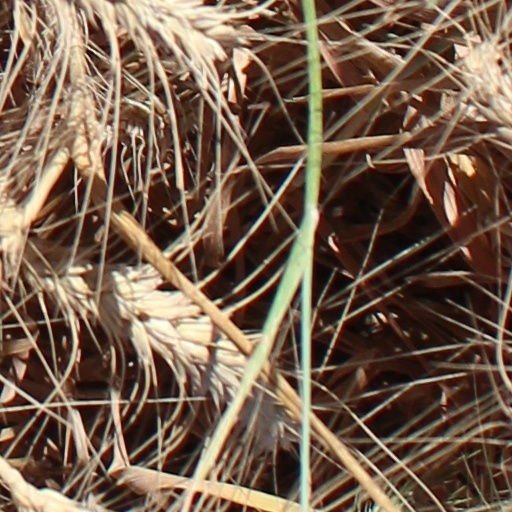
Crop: wheat